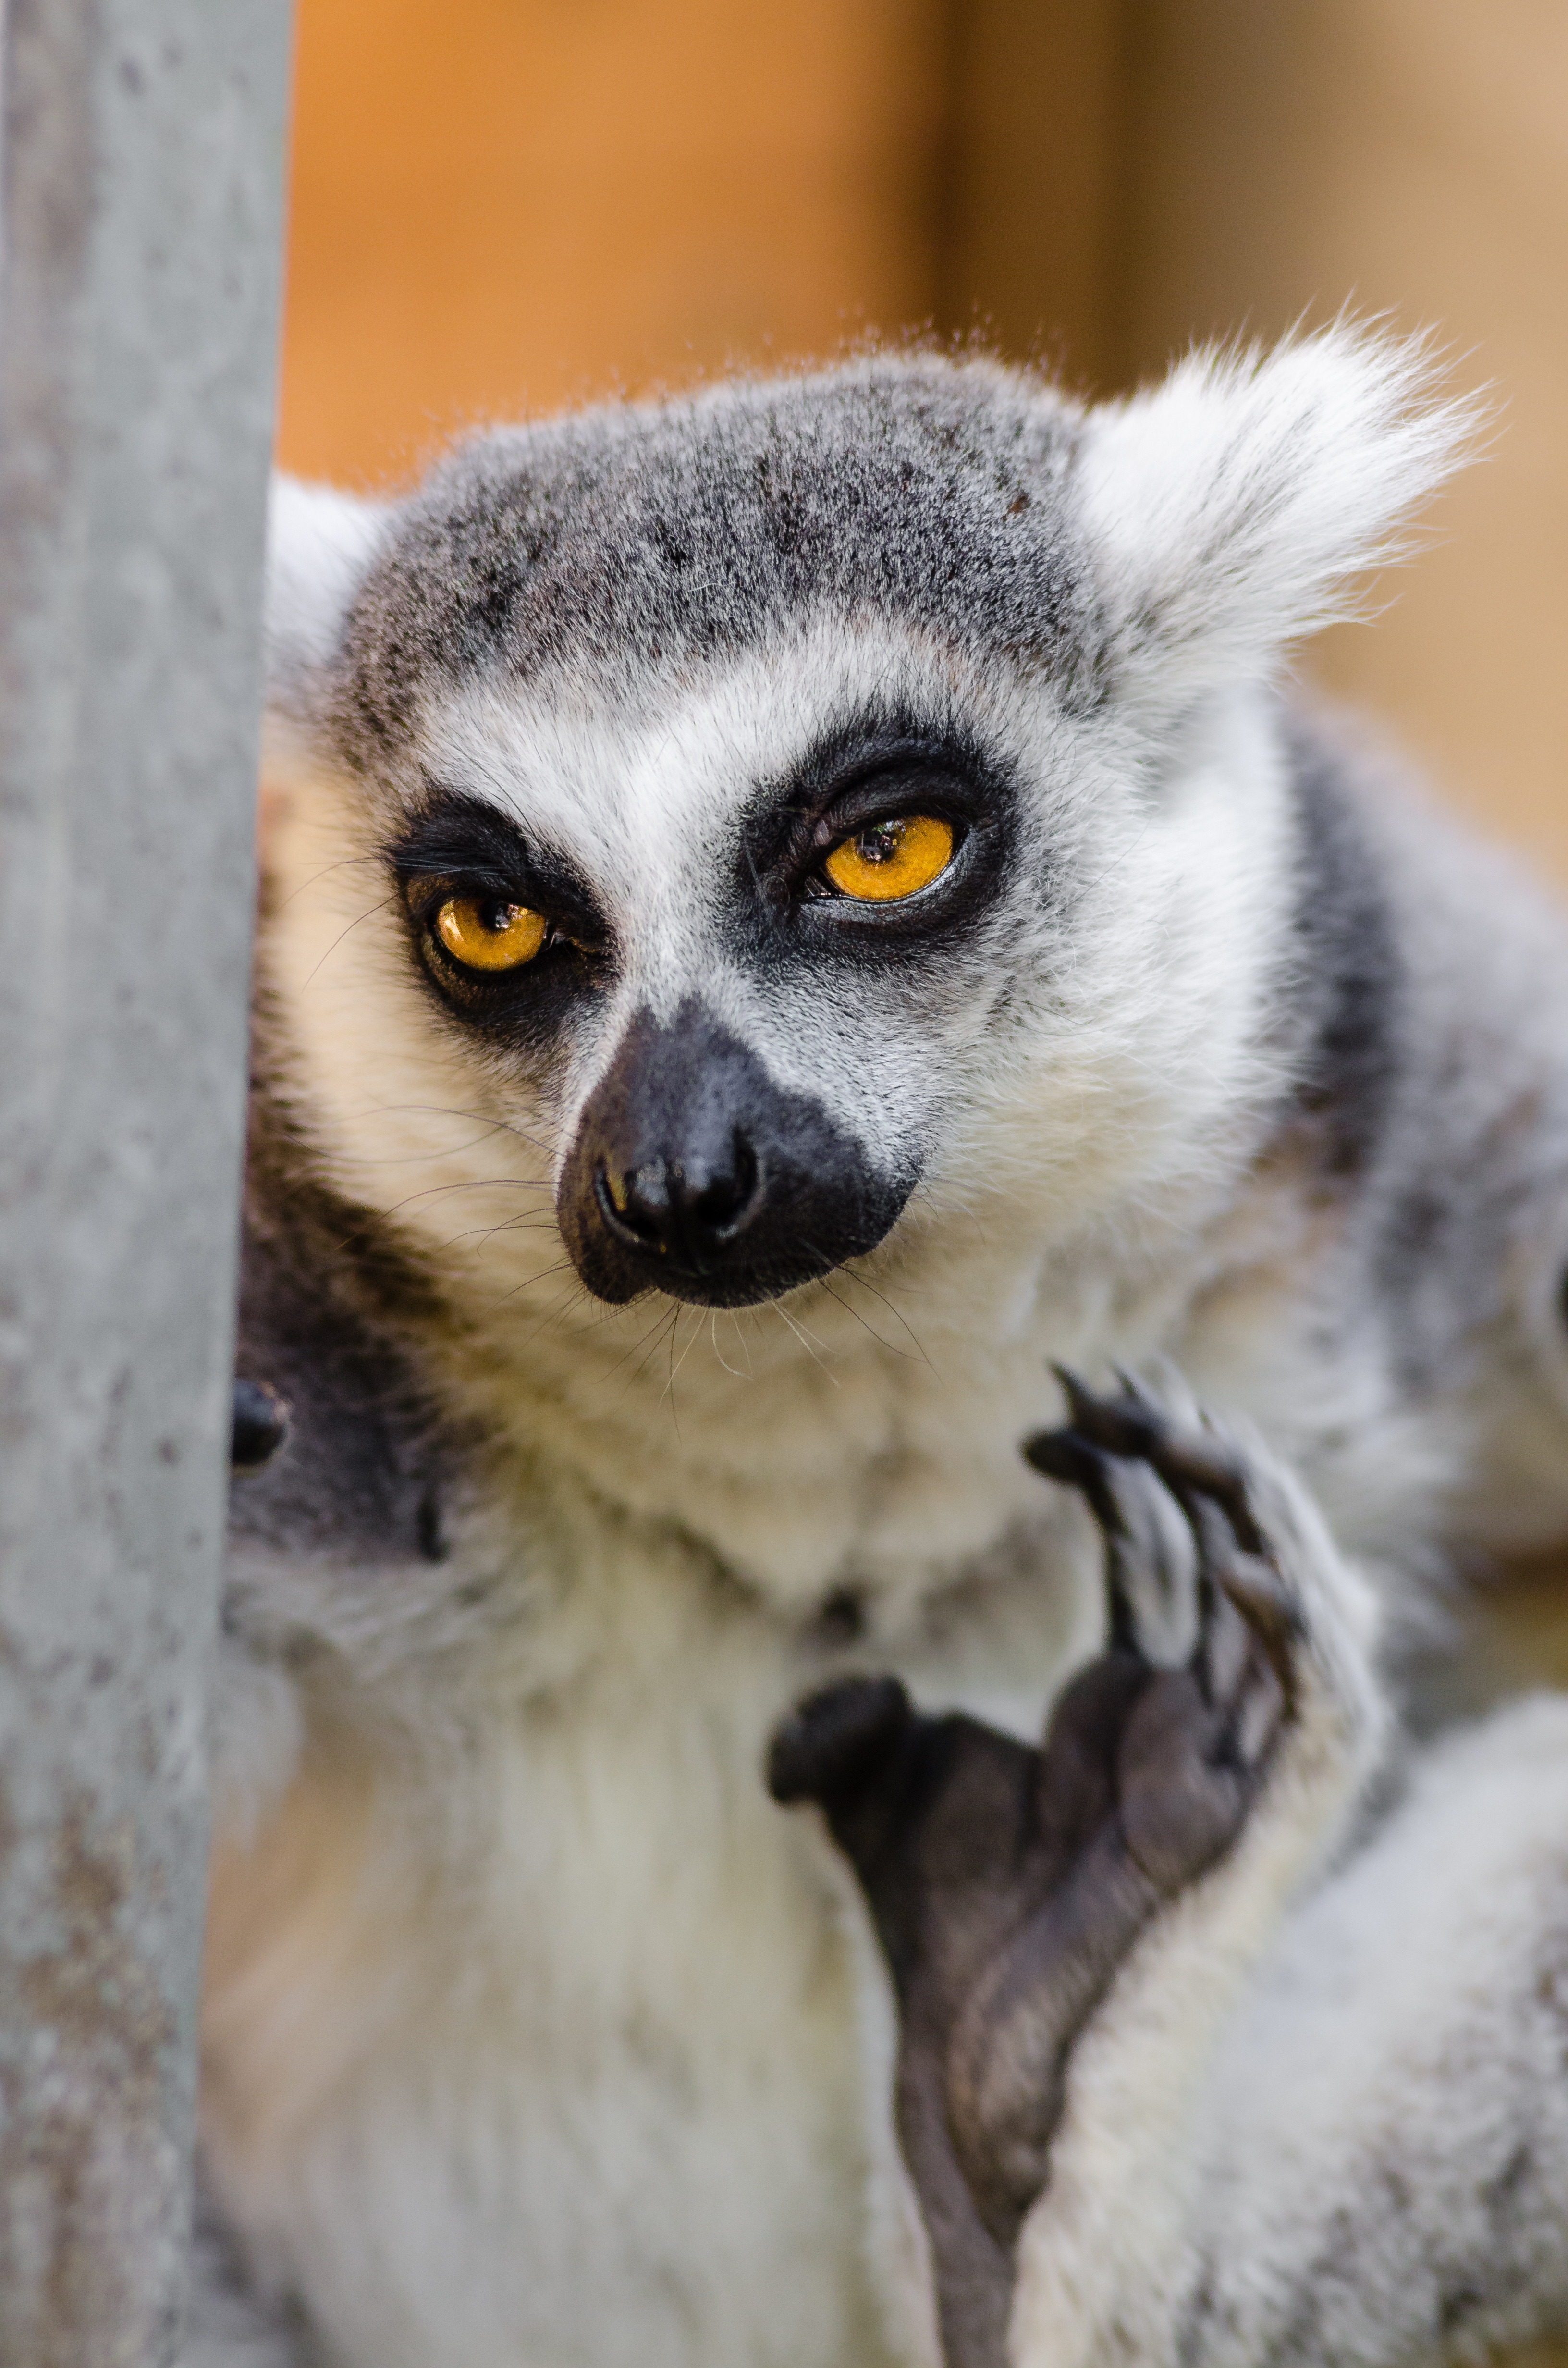
animal, wildlife, zoo, mammal, fauna, primate, close up, madagascar, vertebrate, lemur, pygmy slow loris